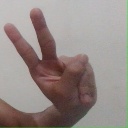
अक्षर: ऐ